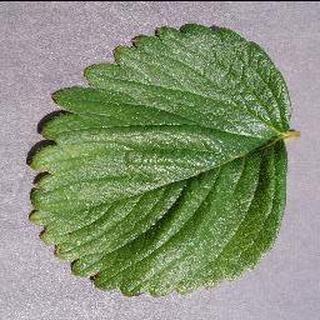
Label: healthy_strawberry